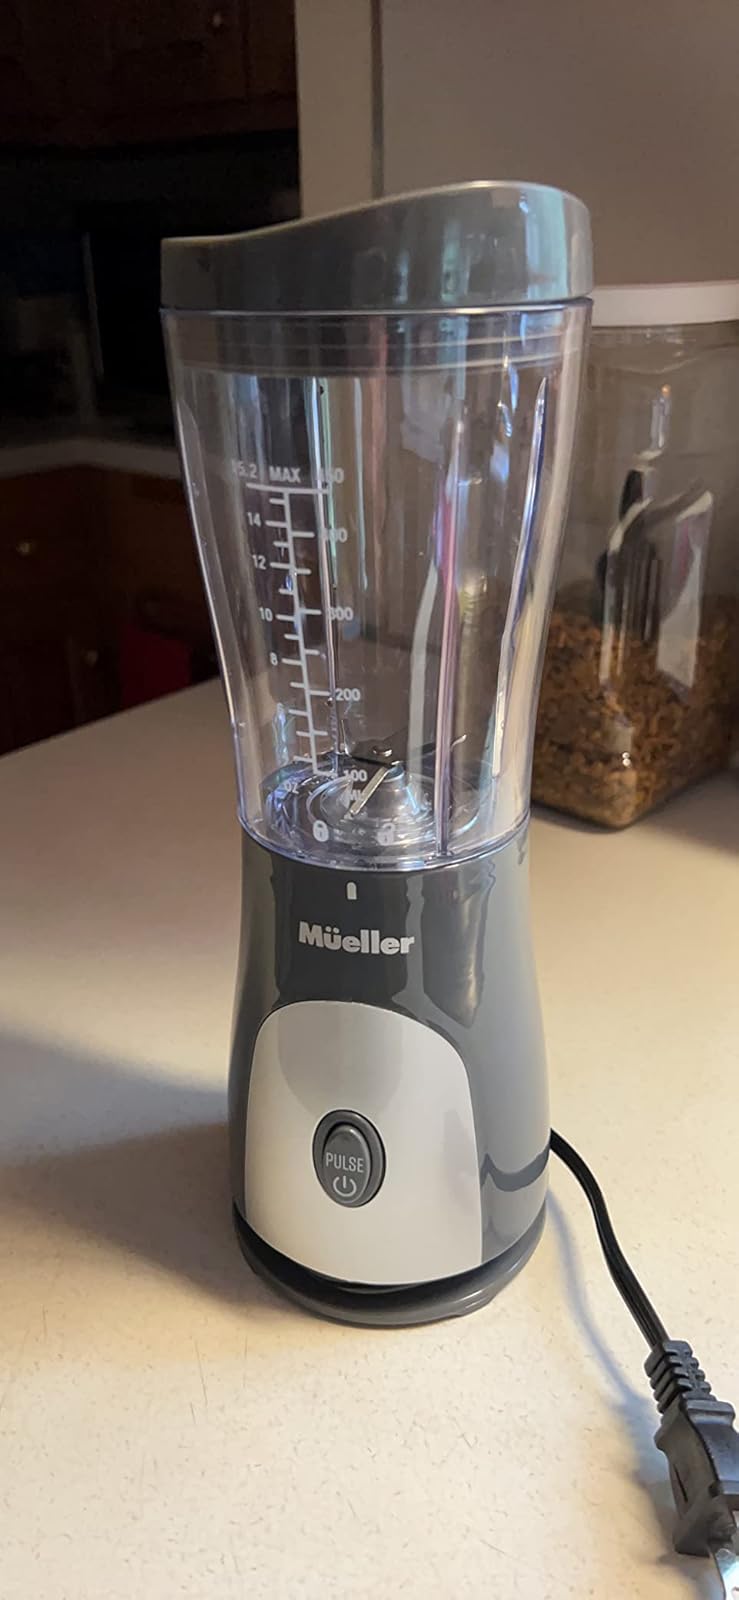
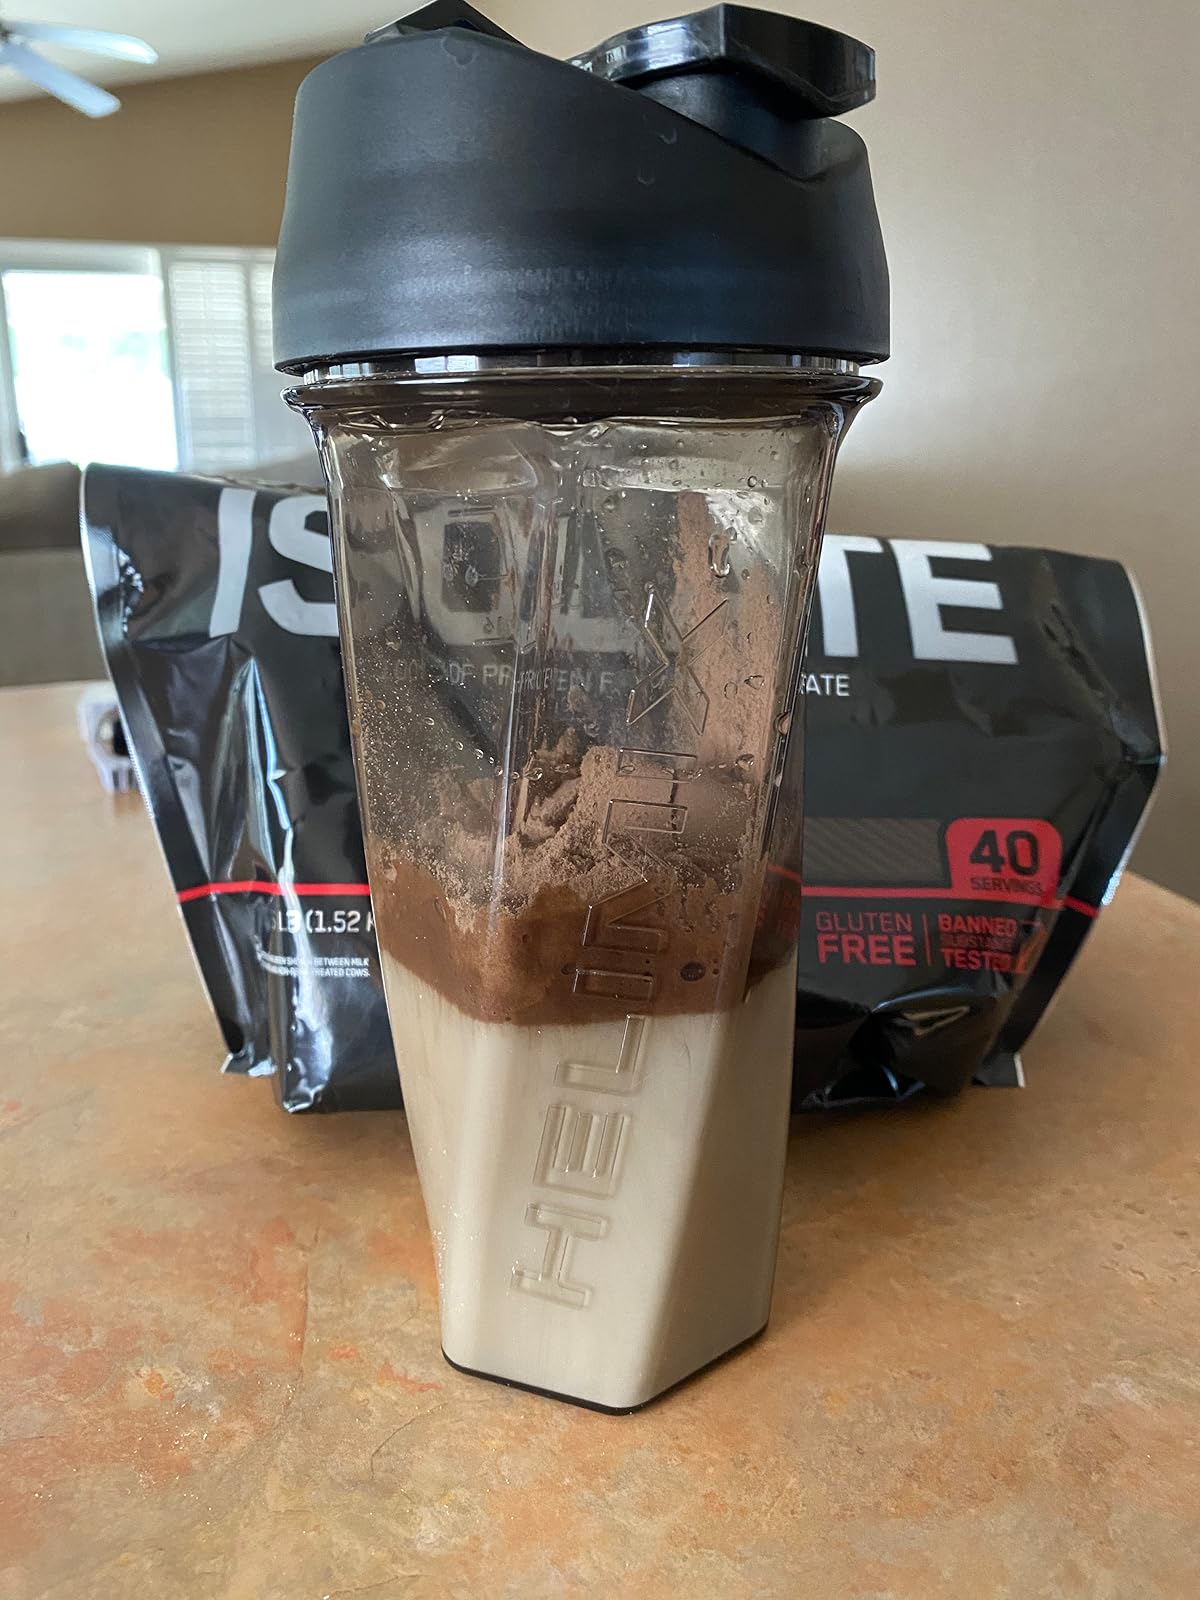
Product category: items_blender
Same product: no